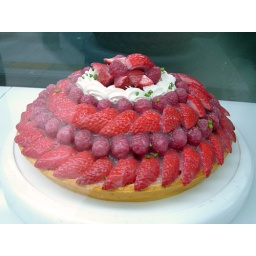
Kyoto, Japan: bakery in the train station, plastic food display :O